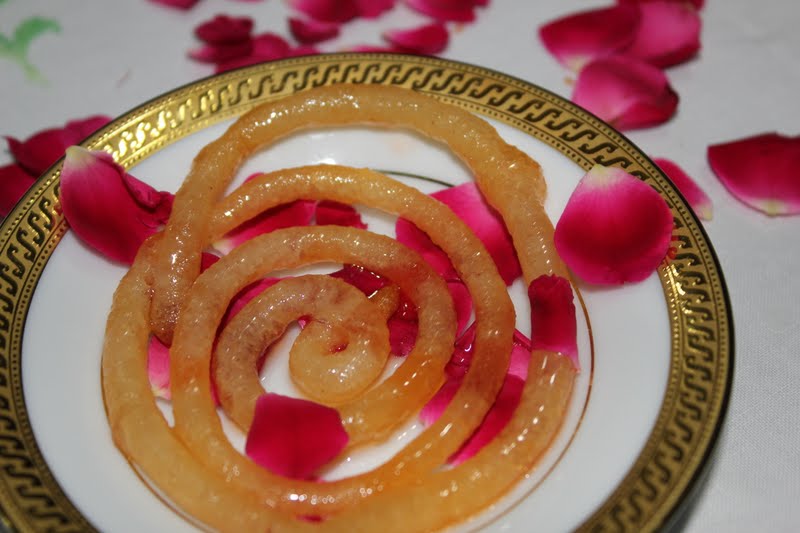
Dish: jalebi